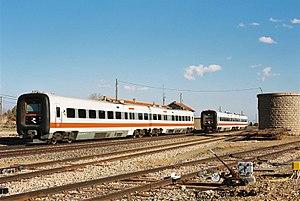
Renfe 594-007 et 594-001 à Puerto-Escandon (Aragon). Español: Automotores diésel 594.007 y 594.001 de Renfe Operadora en la estación de Puerto Escandón.
La série 594 est une série d'autorails de la Renfe, les chemins de fer espagnols.